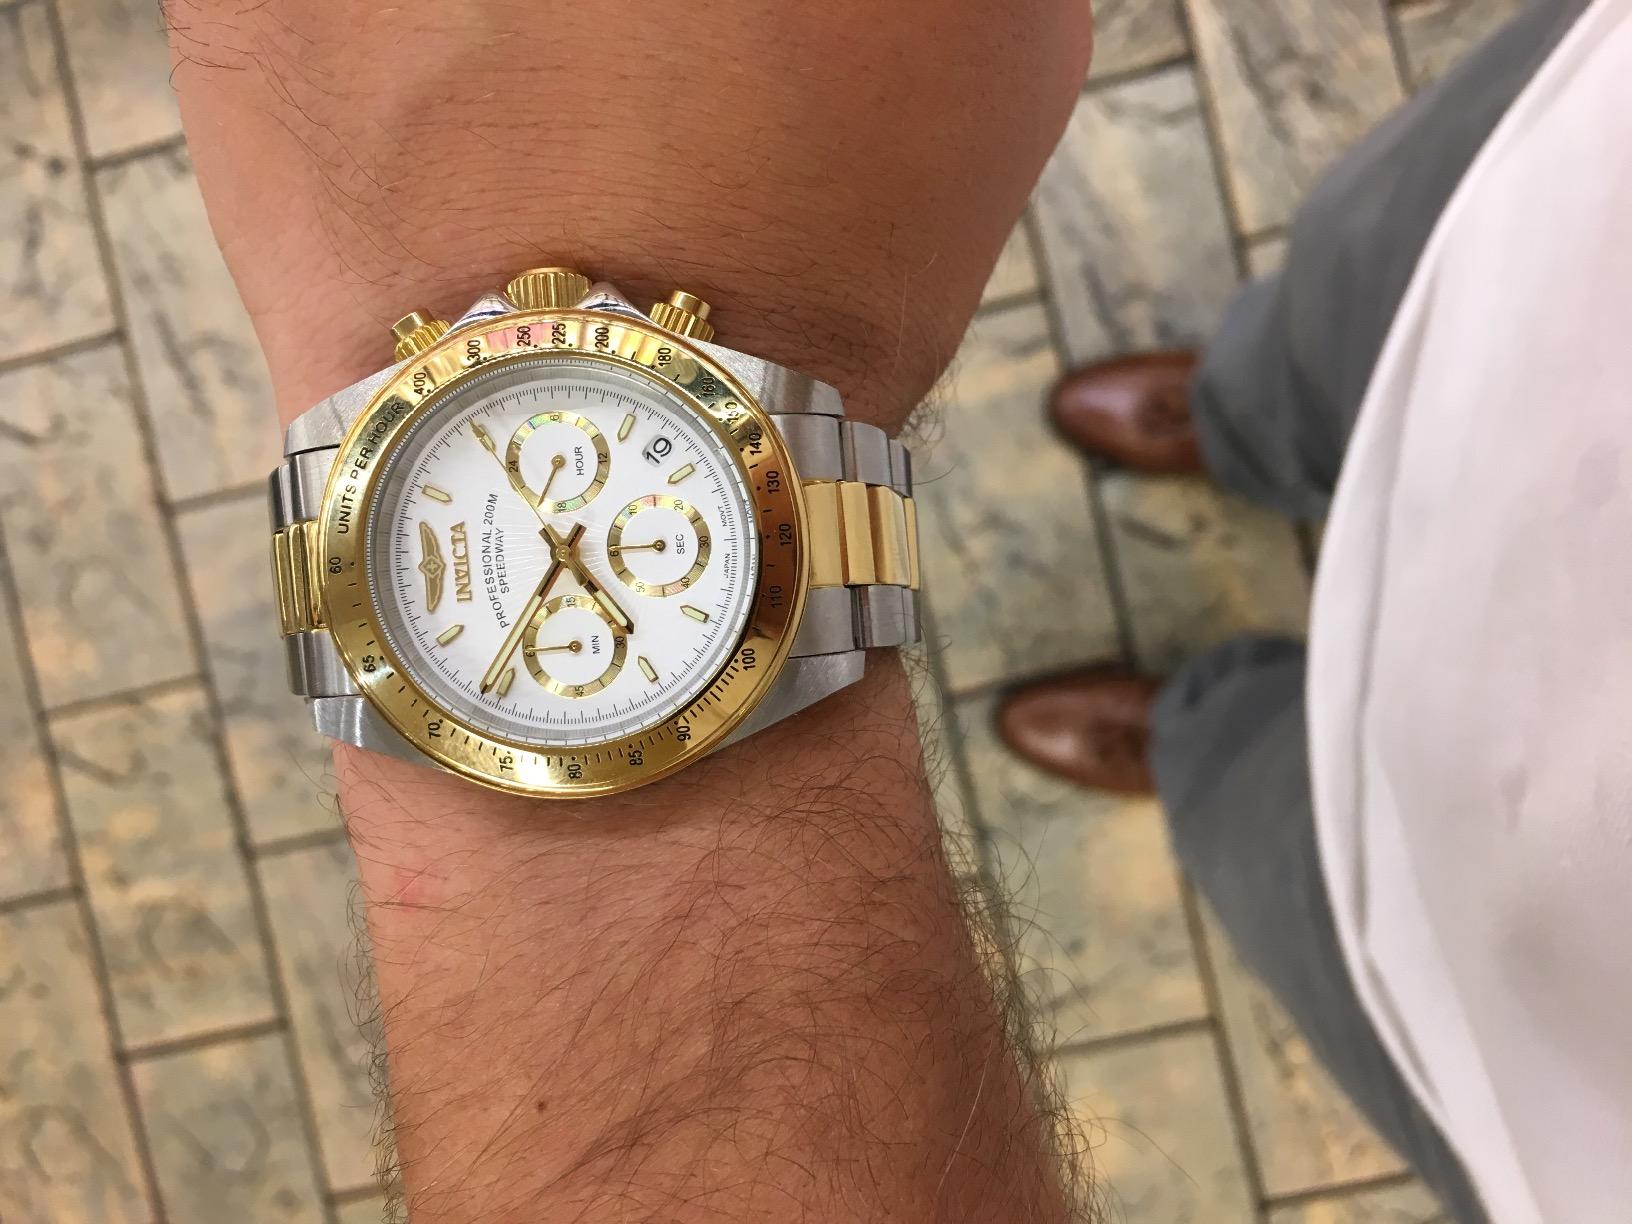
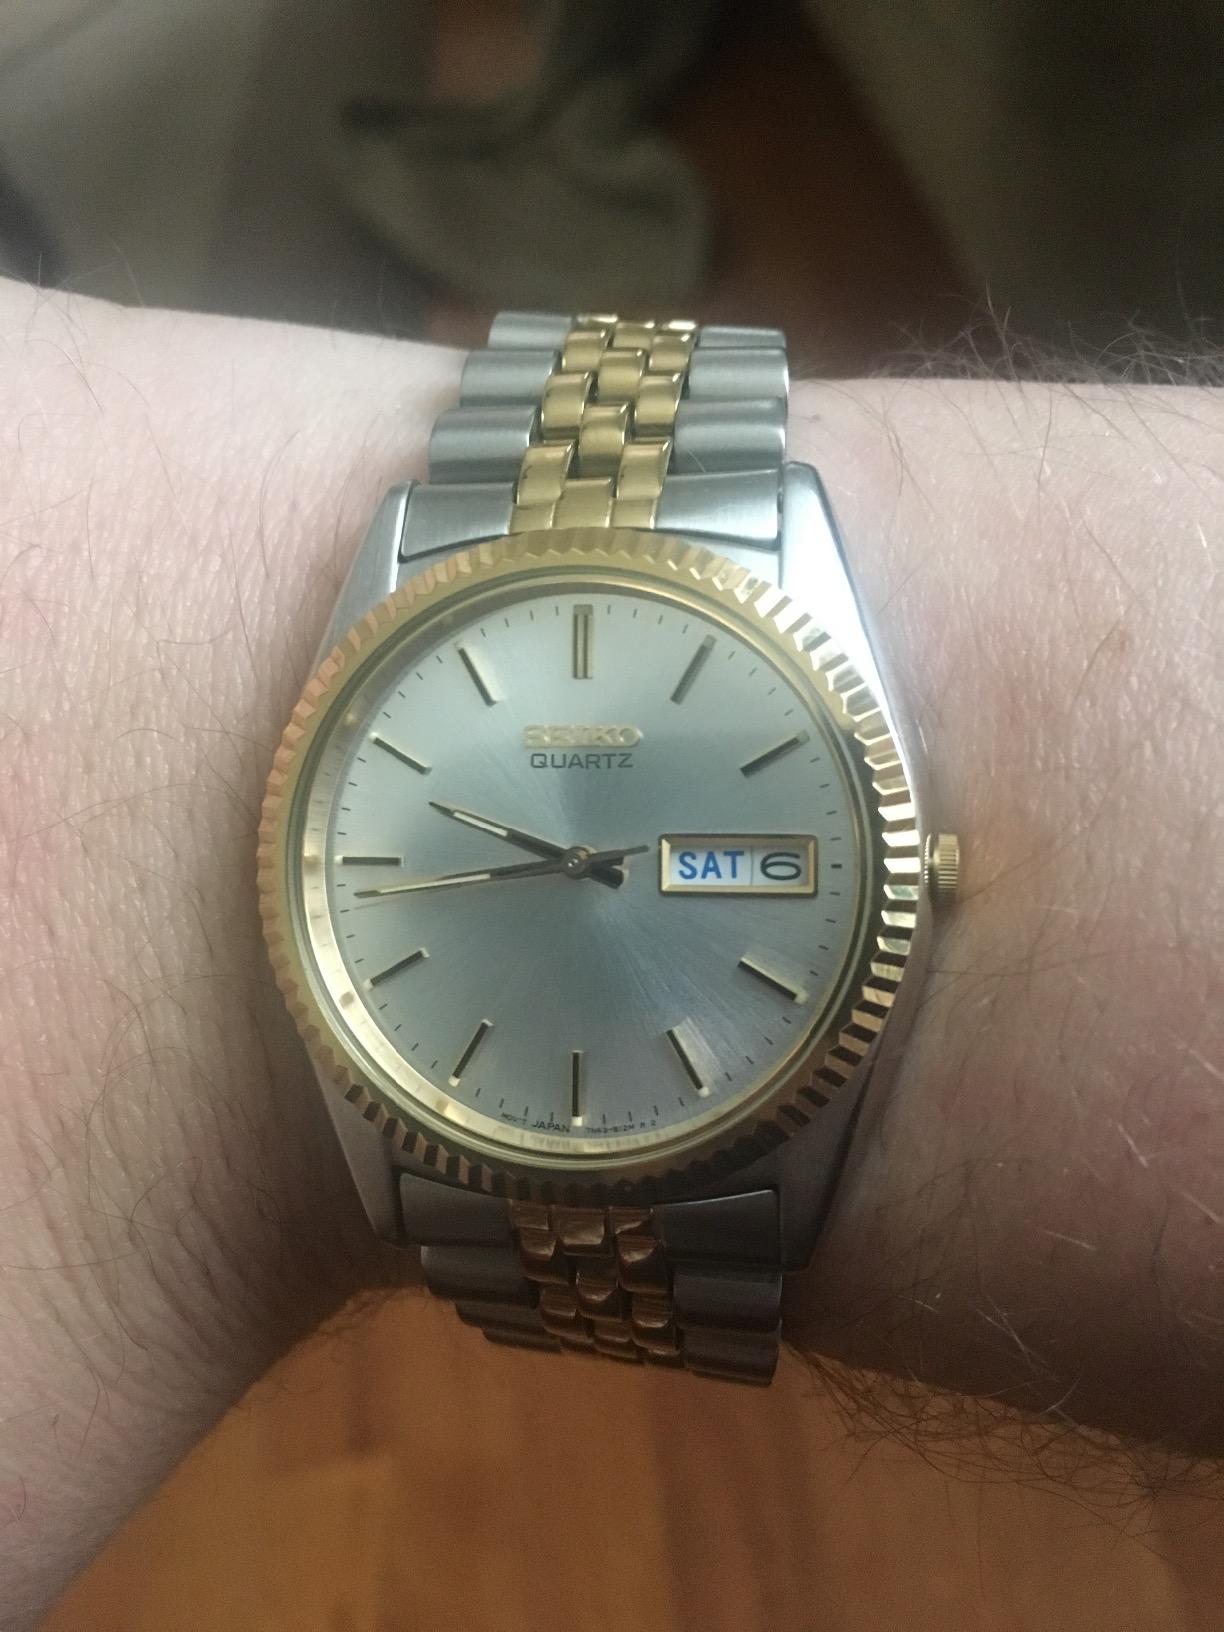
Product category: accessories_watch
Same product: no